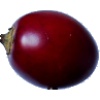
Label: Tamarillo 1